RKG-3 anti-tank grenade

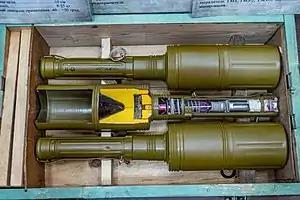
RKG-3E grenades including one grenade cutaway in (DOSAAF Museum, Minsk)

RKG-3 is a series of Soviet anti-tank hand grenades. It superseded the RPG-43, RPG-40 and RPG-6 series, entering service in 1950. It was widely used in the 1973 Arab–Israeli War and remained a common weapon into the 2000s and early 2010s, being favoured by Iraqi insurgents during the American-led occupation. Modified versions of the RKG-3 series have also emerged in the Russian invasion of Ukraine.